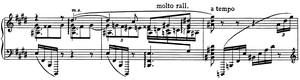
La 5ᵉ sonate op. 53 est une sonate du pianiste et compositeur russe Alexandre Scriabine. Composée peu après son poème de l'extase en 1907, la 5ᵉ sonate ne comporte qu'un seul mouvement. Son exécution dure à peu près dix minutes. Scriabine rompt définitivement avec la forme classique de la sonate, et se trouve aux frontières de l'atonalisme, mettant en avant les harmonies, les couleurs et le rythme. Les glissements chromatiques, les envols, la frénésie sont très caractéristiques de Scriabine. L'œuvre est créée le 18 novembre 1908 à Moscou par le pianiste Mark Meitschik.